Washington State Route 99

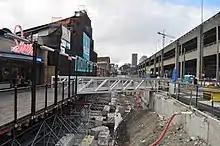
An open trench with a temporary steel bridge separates a boardwalk business from a parking lot.

The state legislature authorized planning of a tolled expressway from Tacoma to Everett in 1953, with the intent of building a grade-separated bypass of US 99. The tollway plan was superseded three years later by the Interstate Highway Program, which was authorized by the federal government and included a north–south freeway through the Seattle area replacing US 99. The route was designated as Interstate 5 in 1957 and planning for the Seattle Freeway began at the same time using federal funds.